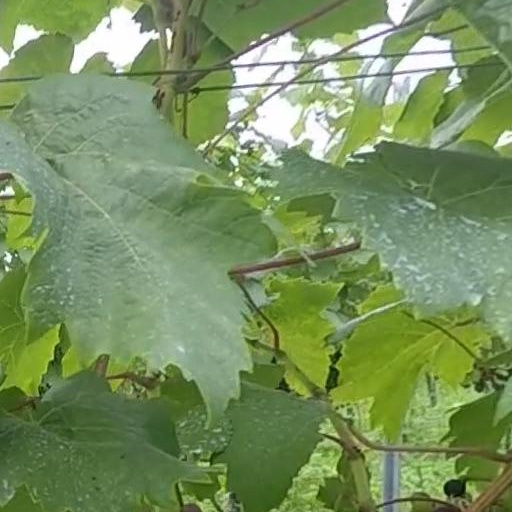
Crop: grape